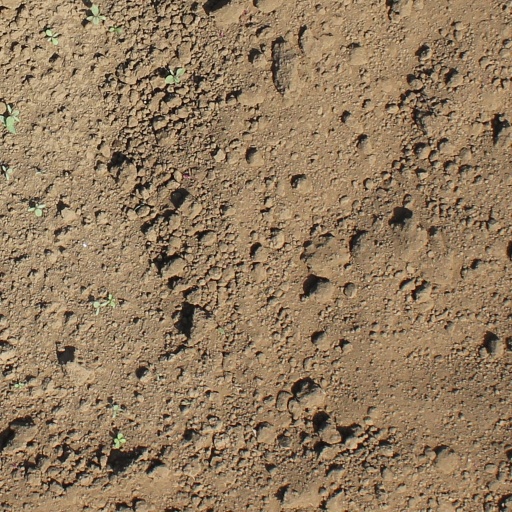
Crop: soybean